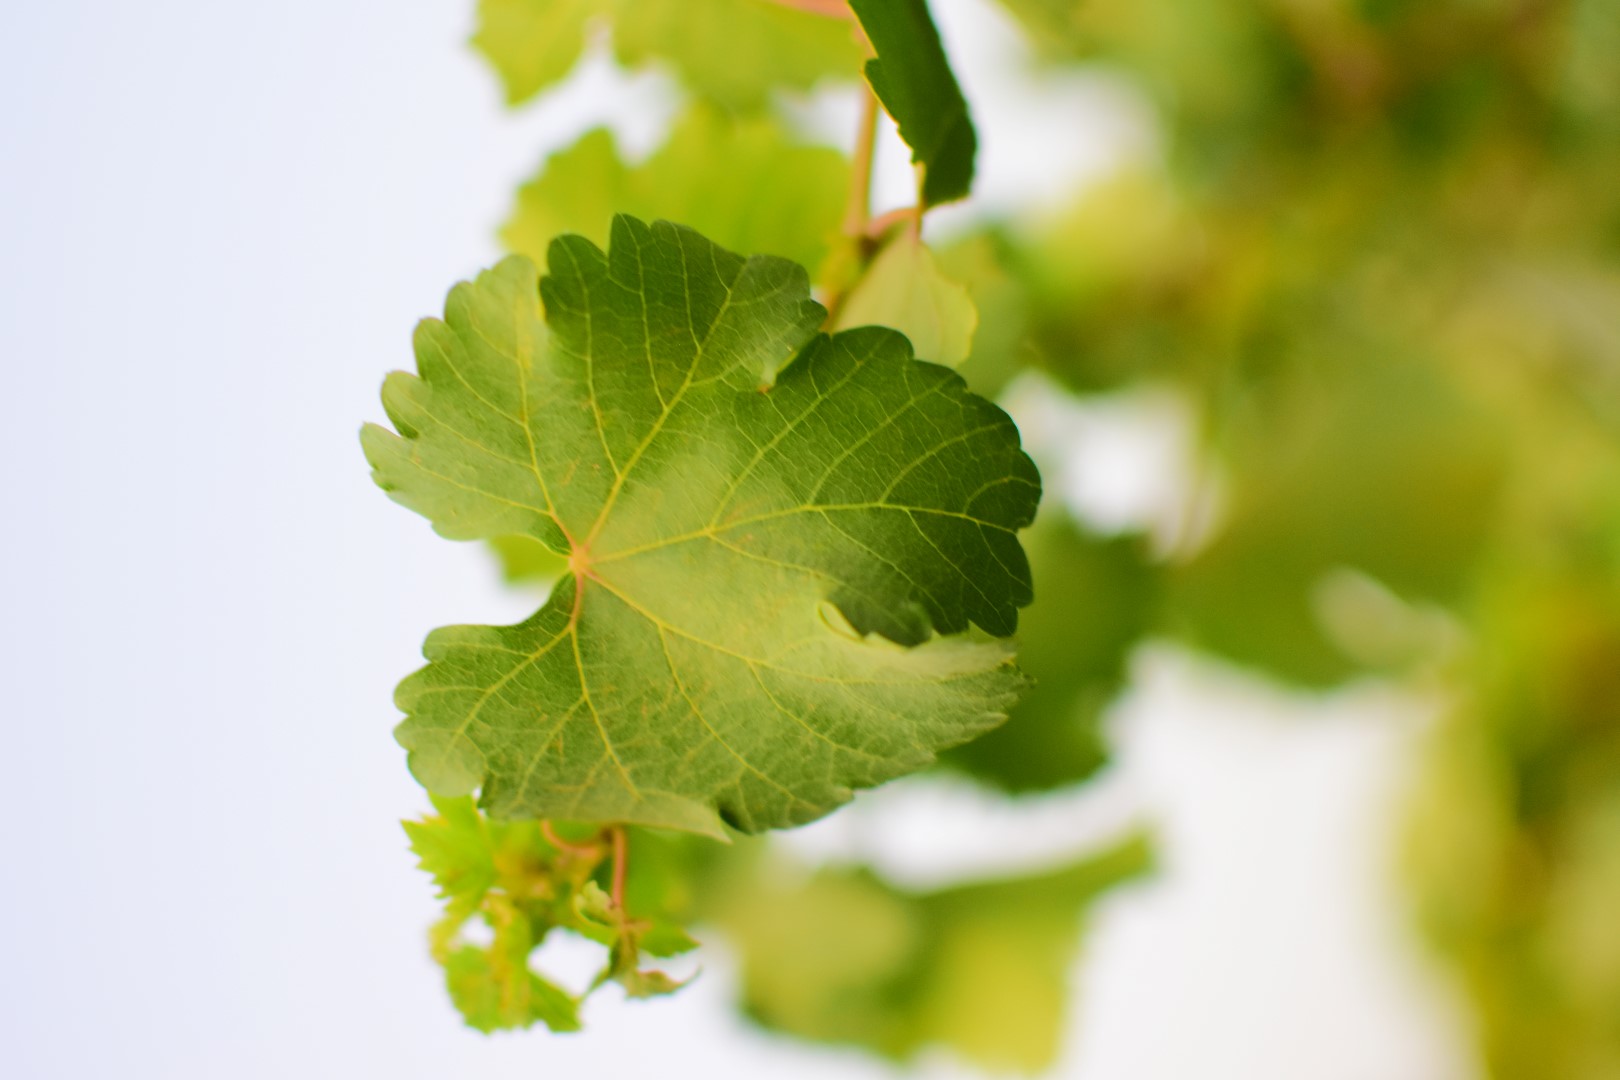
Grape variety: Shdah